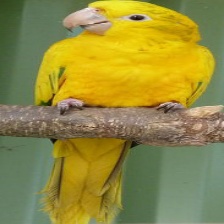
Species: GOLDEN PARAKEET
Scientific name: GUARUBA GUAROUBA